Lars Erik Eriksen

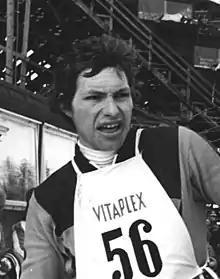
Eriksen in March, 1976

Lars Erik Eriksen (born 29 December 1954) is a retired Norwegian cross-country skier who competed in multiple events at the 1980 and 1984 Olympics and 1978 and 1982 World Championships. He had his best achievements in the 4 × 10 km relay, winning a bronze in 1978, a silver in 1980 and a gold in 1982, and finishing in fourth place at the 1984 Olympic Games. Individually, he performed better in longer distances, winning two medals in the 30 and 50 km at the 1982 World Championships and finishing fourth in the 50 km at the 1980 Olympic Games, though he also won the 1984 World Cup in the 15 km event. Eriksen retired in 1988, and later worked as a skiing coach, with Bjørn Dæhlie among others.